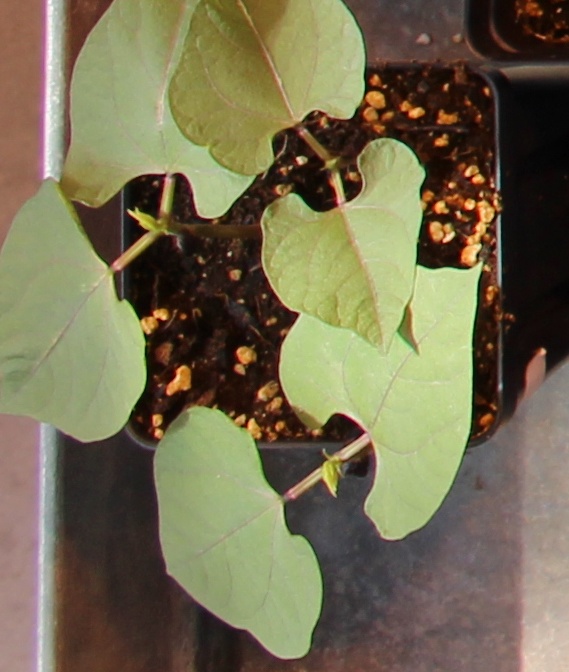
Label: Blackbean